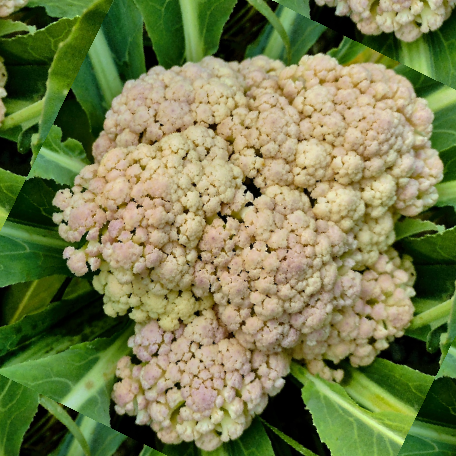
Label: Bacterial spot rot